False Bay

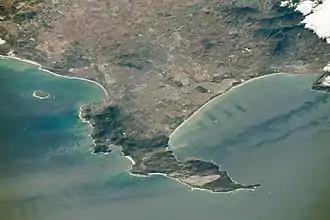
View of City of Cape Town showing the Cape Peninsula and Cape Flats from the International Space Station

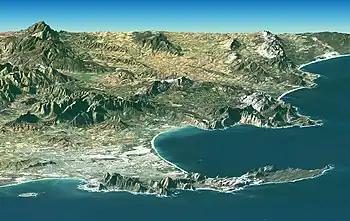
The Cape Peninsula seen from the West, False Bay (right) and Table Bay, with Robben Island (left). Compilation produced by NASA from Landsat and SRTM data. Vertical scale exaggerated.

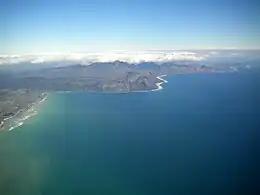
Aerial view of the eastern False Bay coast, looking somewhat south of east: Gordon's Bay (left) to Cape Hangklip (right)

The western side is bordered by the Cape Peninsula, and this stretch of coastline includes the smaller Buffels Bay, Smitswinkel Bay, Simon's Bay and Fish Hoek Bay. At Muizenberg the coastline becomes relatively low and sandy and curves east across the southern boundary of the Cape Flats to Gordon's Bay to form the northern boundary of False Bay. From Gordon's Bay the coastline swings roughly south, and zig-zags its way along the foot of the Hottentots Holland Mountains to Cape Hangklip which is at nearly the same latitude as Cape Point. The highest peak on this side is Kogelberg at .